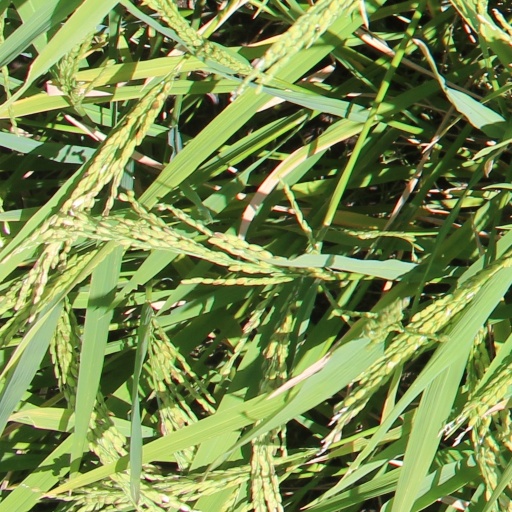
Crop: rice